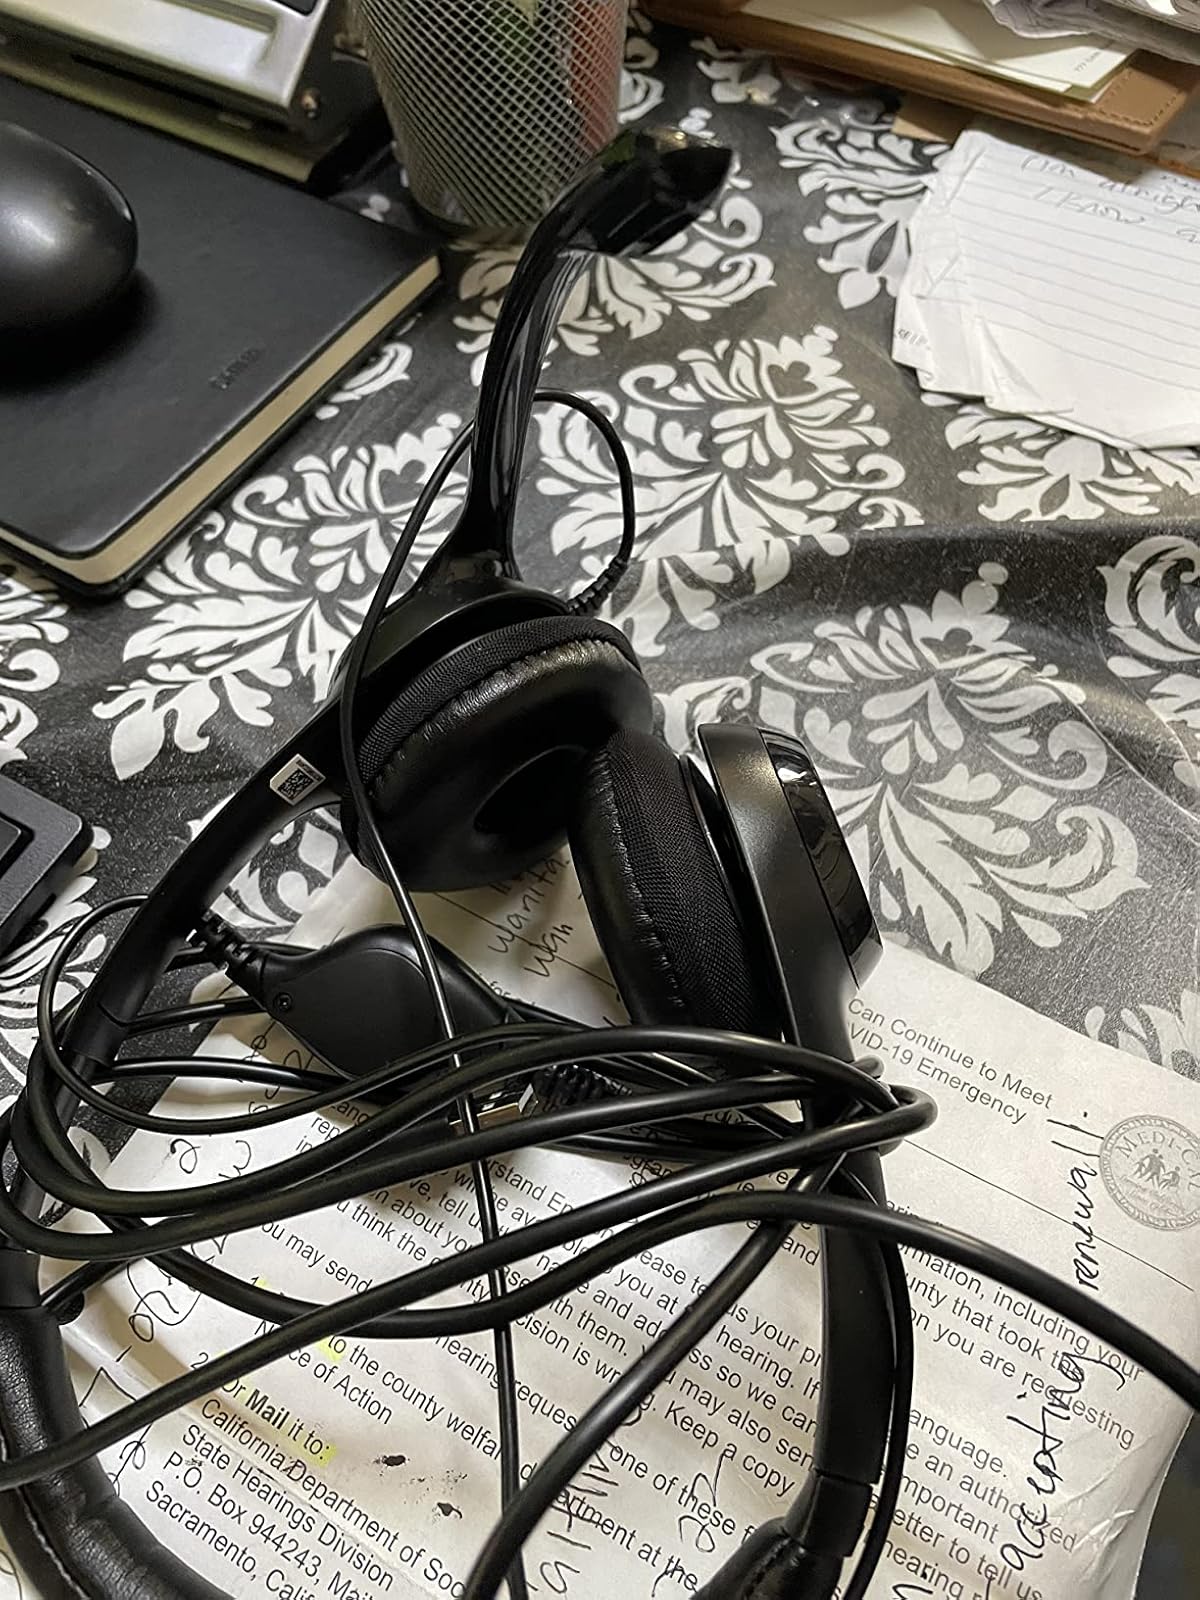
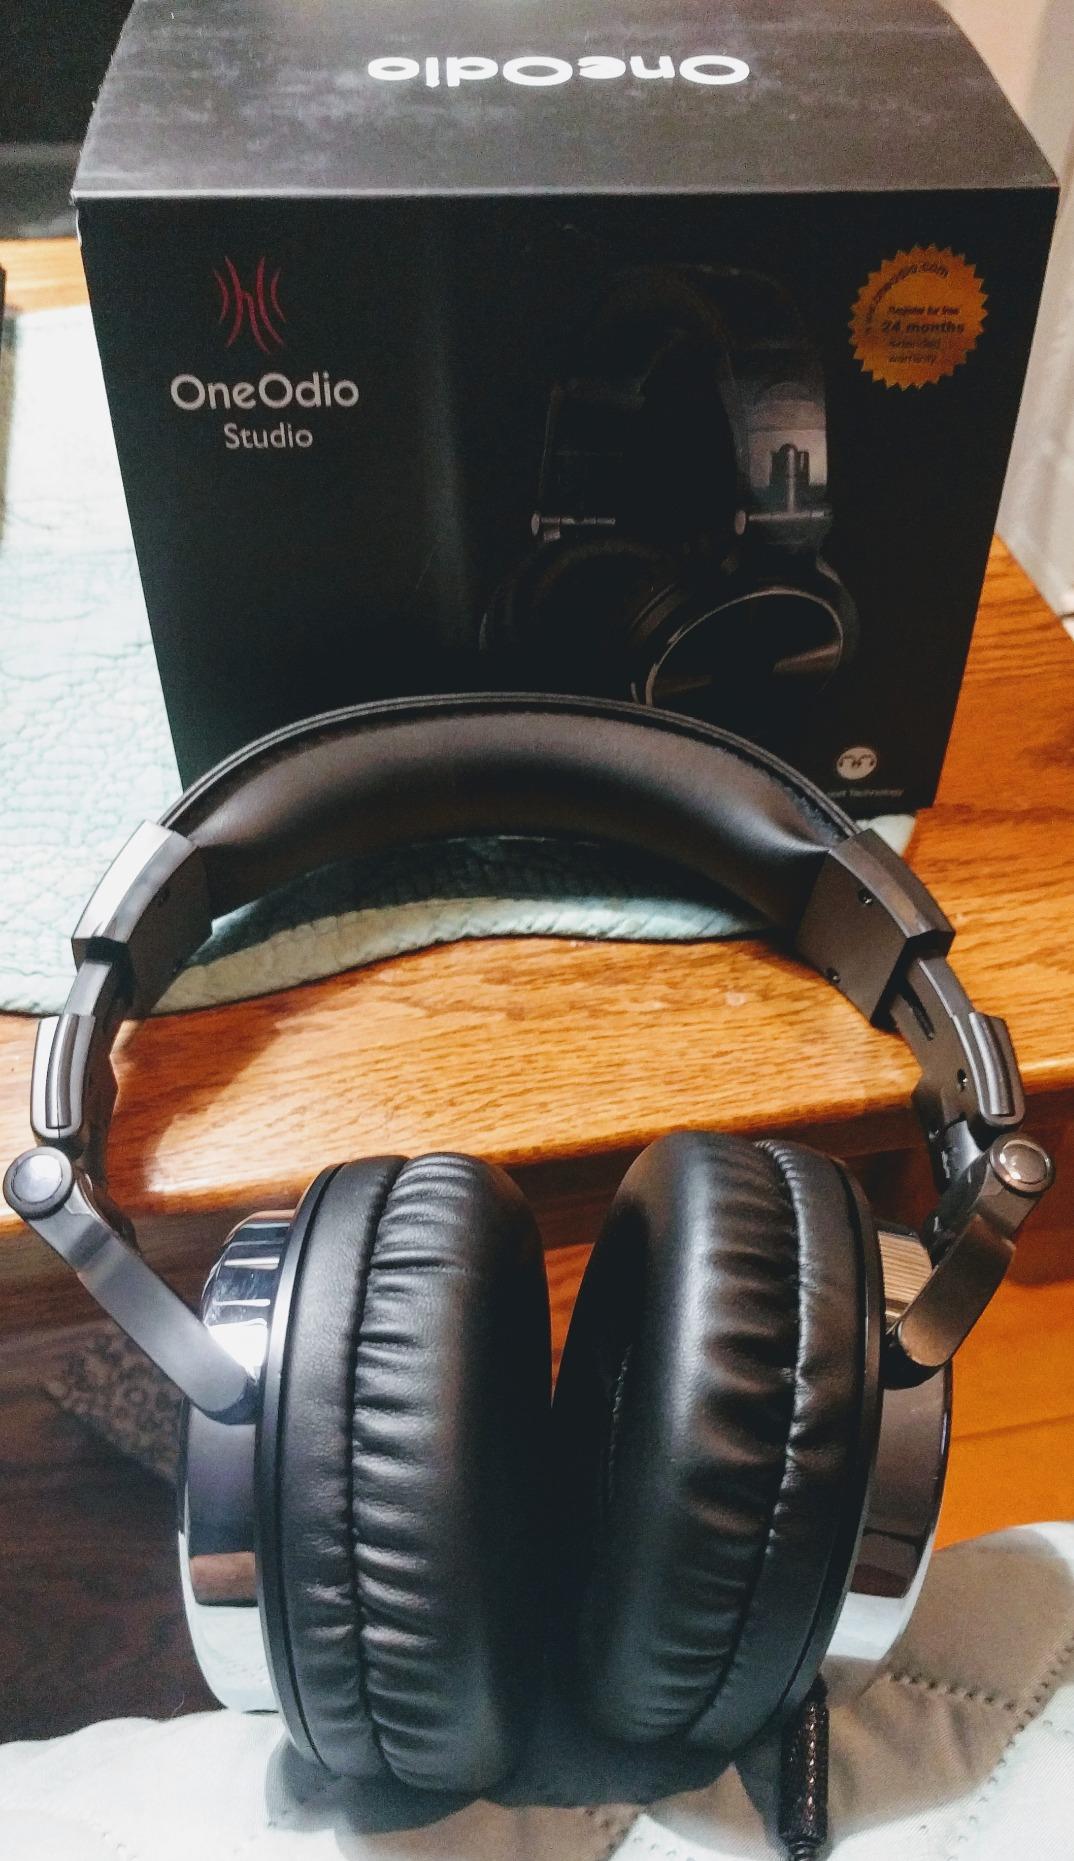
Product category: headphones
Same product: no